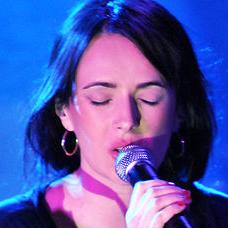
Age: 35